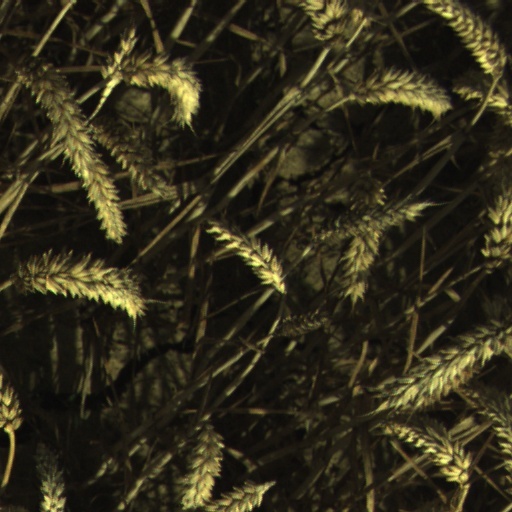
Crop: wheat